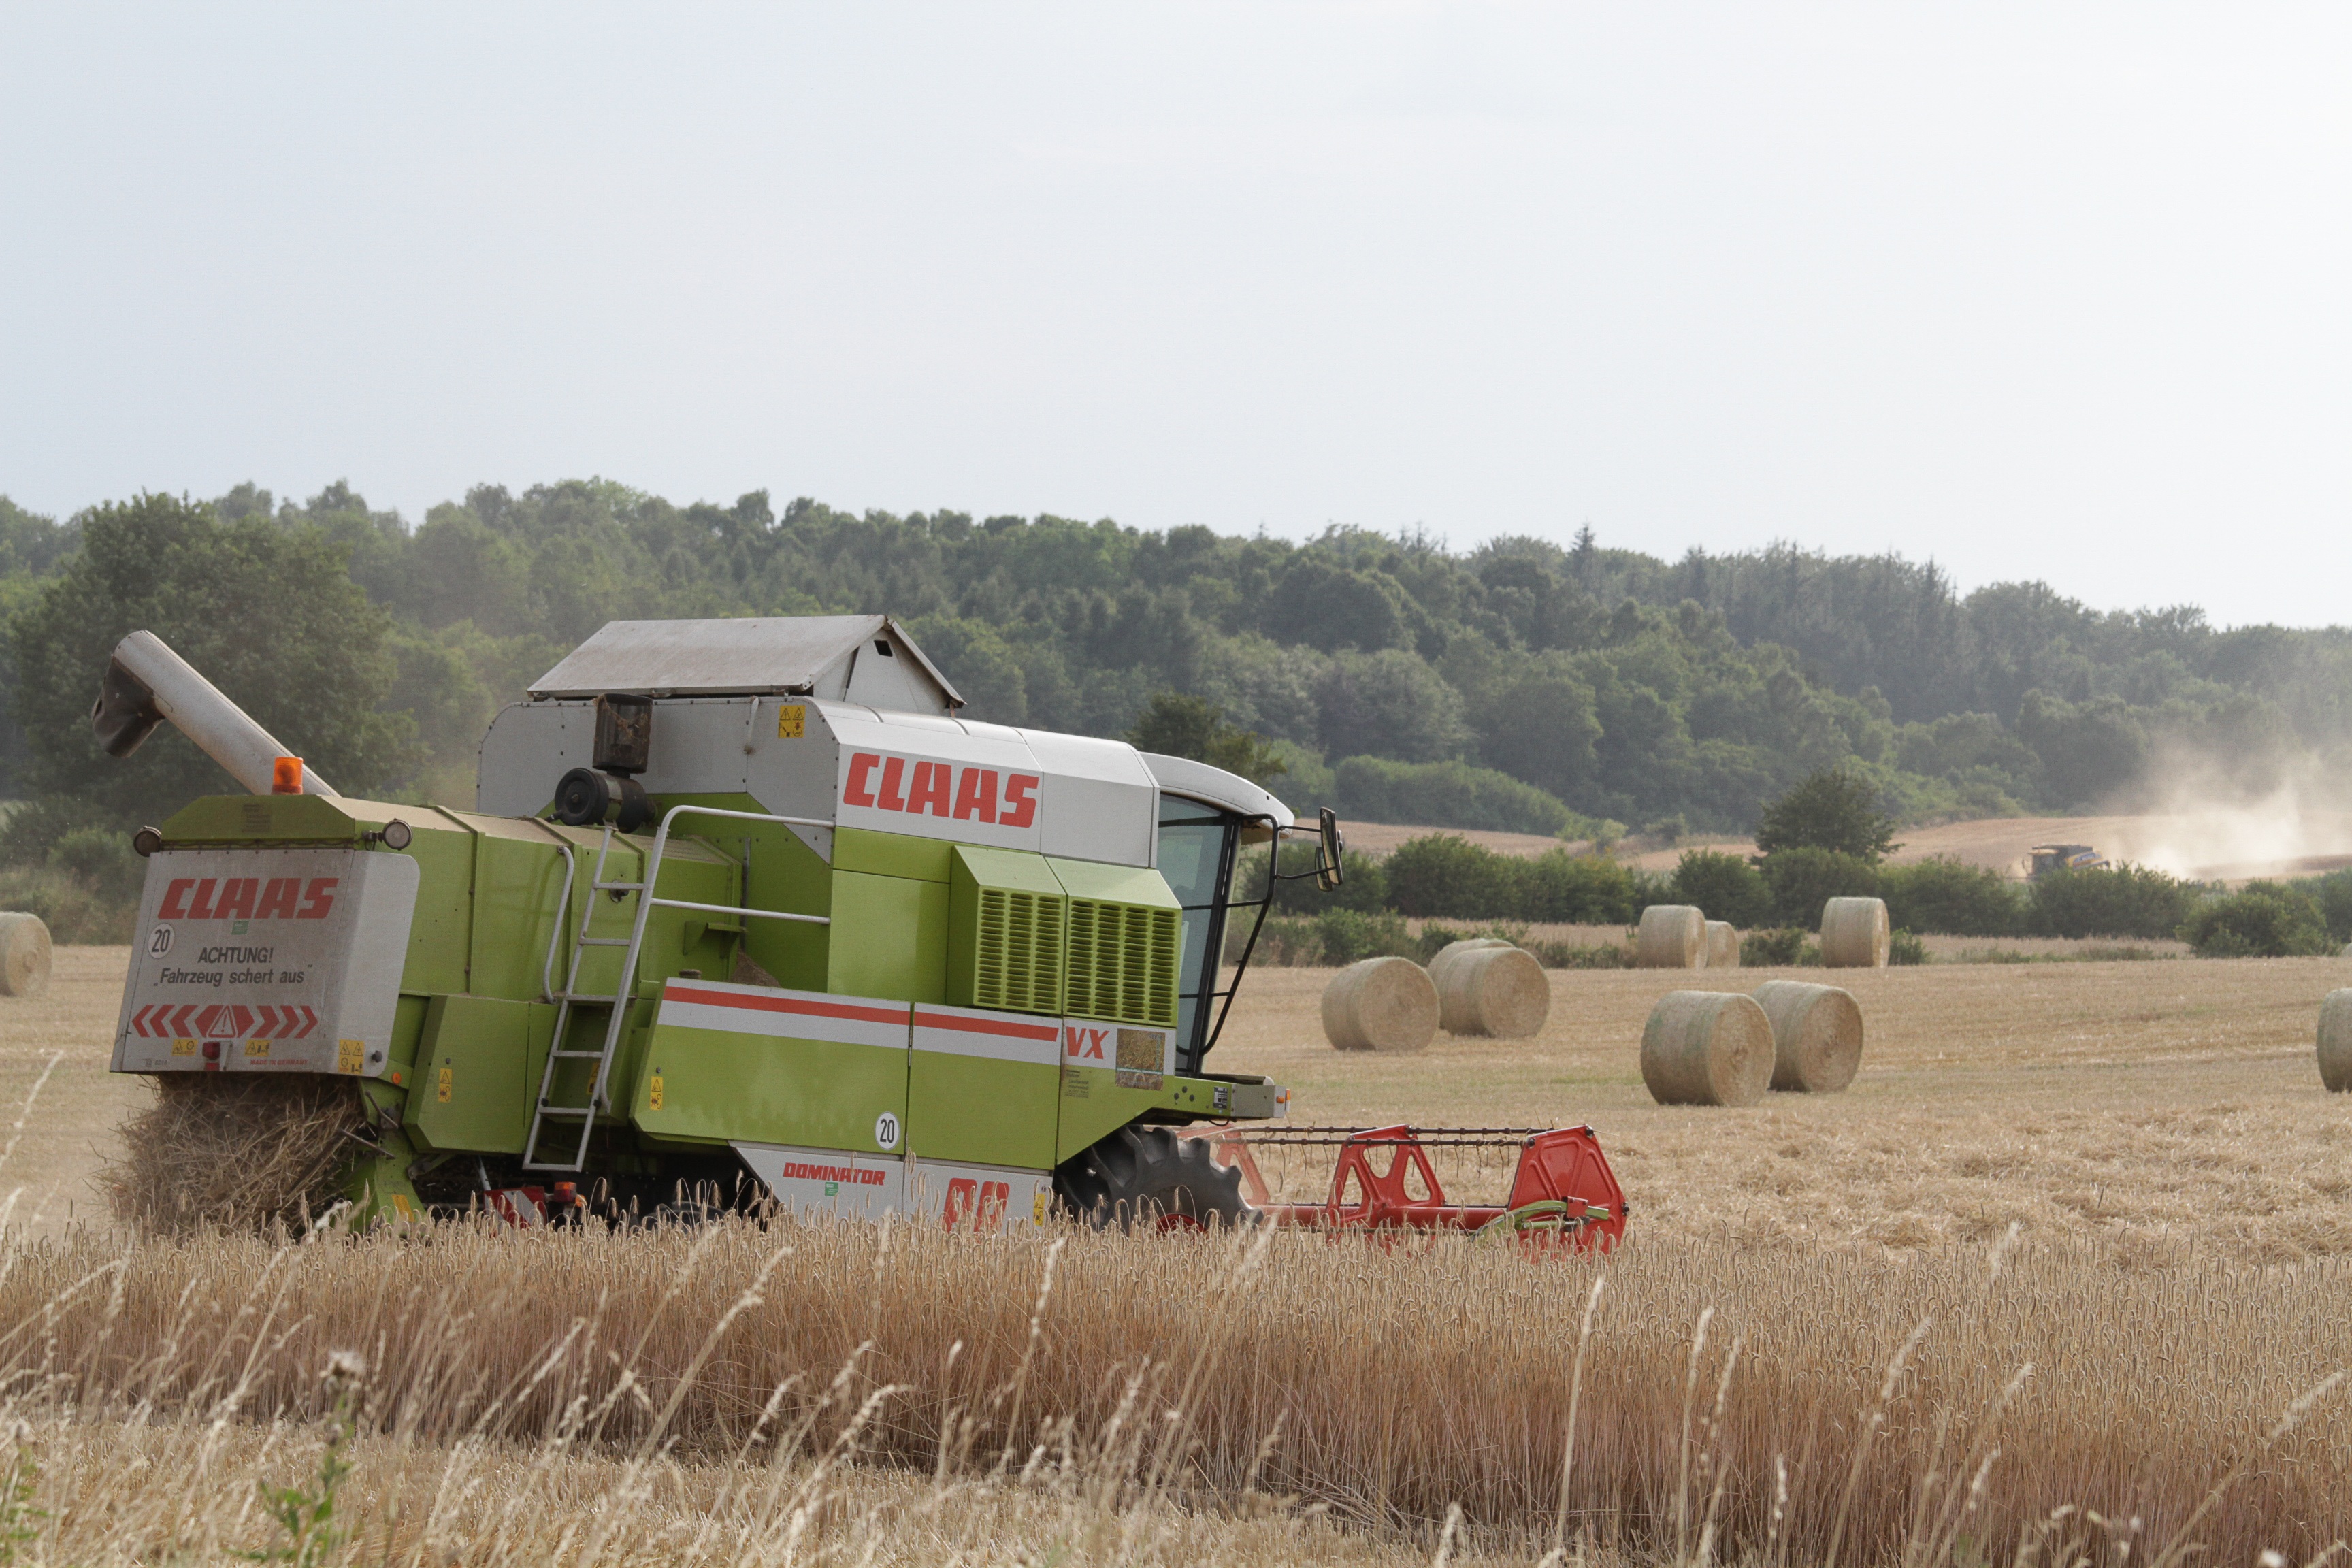
landscape, field, farm, harvest, vehicle, crop, agriculture, straw, event, harvester, hay bales, rural area, grass family